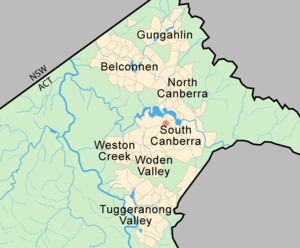
Capital Hill est un quartier de l'arrondissement de Canberra Sud, la capitale fédérale de l'Australie et le siège du parlement australien à l'extrémité sud du triangle parlementaire. Au départ, dans les plans de l'architecte Walter Burley Griffin, l'emplacement devait accueillir un Capitole. Le nom du bâtiment se retrouve aujourd'hui dans le nom du théâtre situé dans le quartier de Manuka à Canberra.